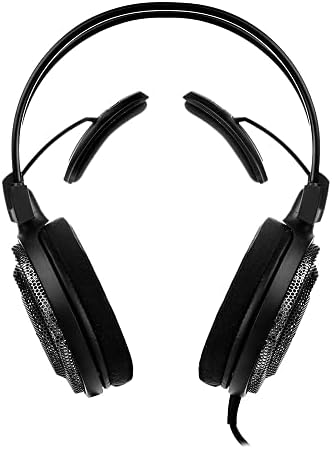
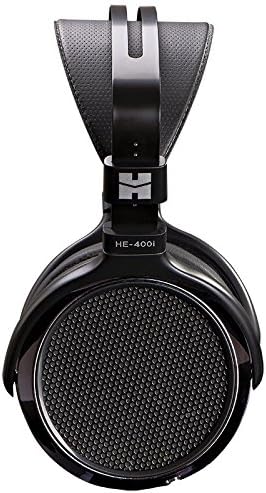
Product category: headphones
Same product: no